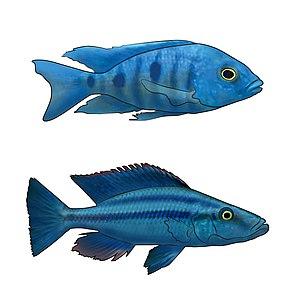
La famille des Cichlidés appartient au sous-ordre des Labroidei, qui compte aussi des familles comme les Pomacentridés ou les Scaridés. Cette famille comporte plus de 200 genres et entre 1 600 et 1 800 espèces, réparties principalement en Afrique, en Amérique centrale, Amérique du Sud, Texas, Israël, Madagascar, Syrie, Iran, Sri Lanka et sur les côtes sud des Indes. De nombreuses espèces sont importées et parfois élevées en Europe à des fins aquariophiles, en raison de leurs couleurs vives et de leurs mœurs parfois évoluées. On compte parmi ses membres les plus célèbres le scalaire, l'oscar ou encore le discus. La disparition massive des 200 espèces différentes de Cichlidés du lac Victoria, espèces qui se sont diversifiées depuis 12 000 ans, est une illustration des menaces qui pèsent sur la biodiversité.